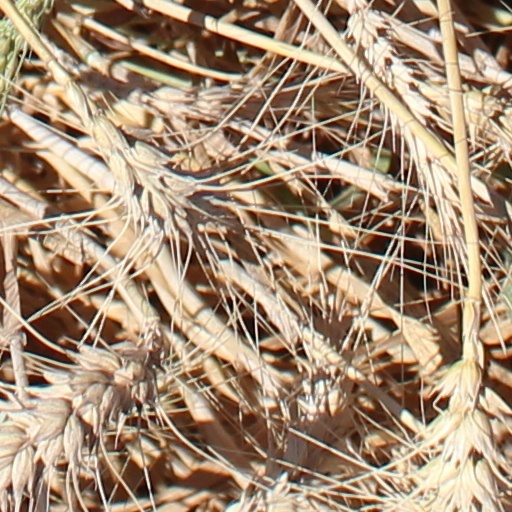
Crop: wheat